Alasdair Monk

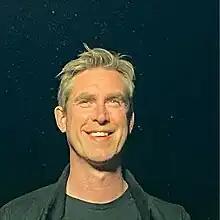

Alasdair Charles Monk (born 8 November 1972) is an English former footballer who played as a goalkeeper for Colchester United. He began his career at Everton and went onto play for Swedish club IFK Stromstad and later returned to England joining Norwich City.